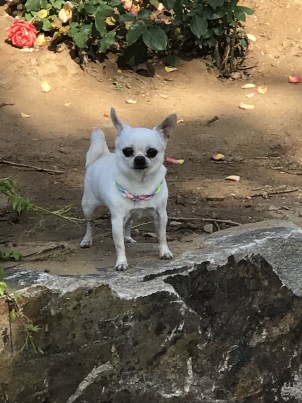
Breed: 420-n000124-Chihuahua